2021 Africa Cup of Nations final

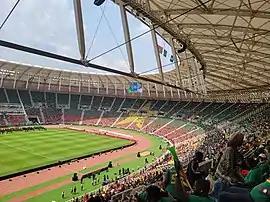
The Olembe Stadium, which hosted the final.

Senegal's starting lineup was almost unchanged from the team which had started against Burkina Faso in the semi-finals, the only change being Ismaïla Sarr who started in place of Bamba Dieng. Egypt also made a change from the semi-finals, with Emam Ashour starting at right-back instead of Omar Kamal, who was suspended after receiving two yellow cards during the knockout stage. Egypt's coach Carlos Queiroz was suspended from the match after being dismissed in the semi-finals, so assistant coach Diaa El-Sayed took his place on the touchline.